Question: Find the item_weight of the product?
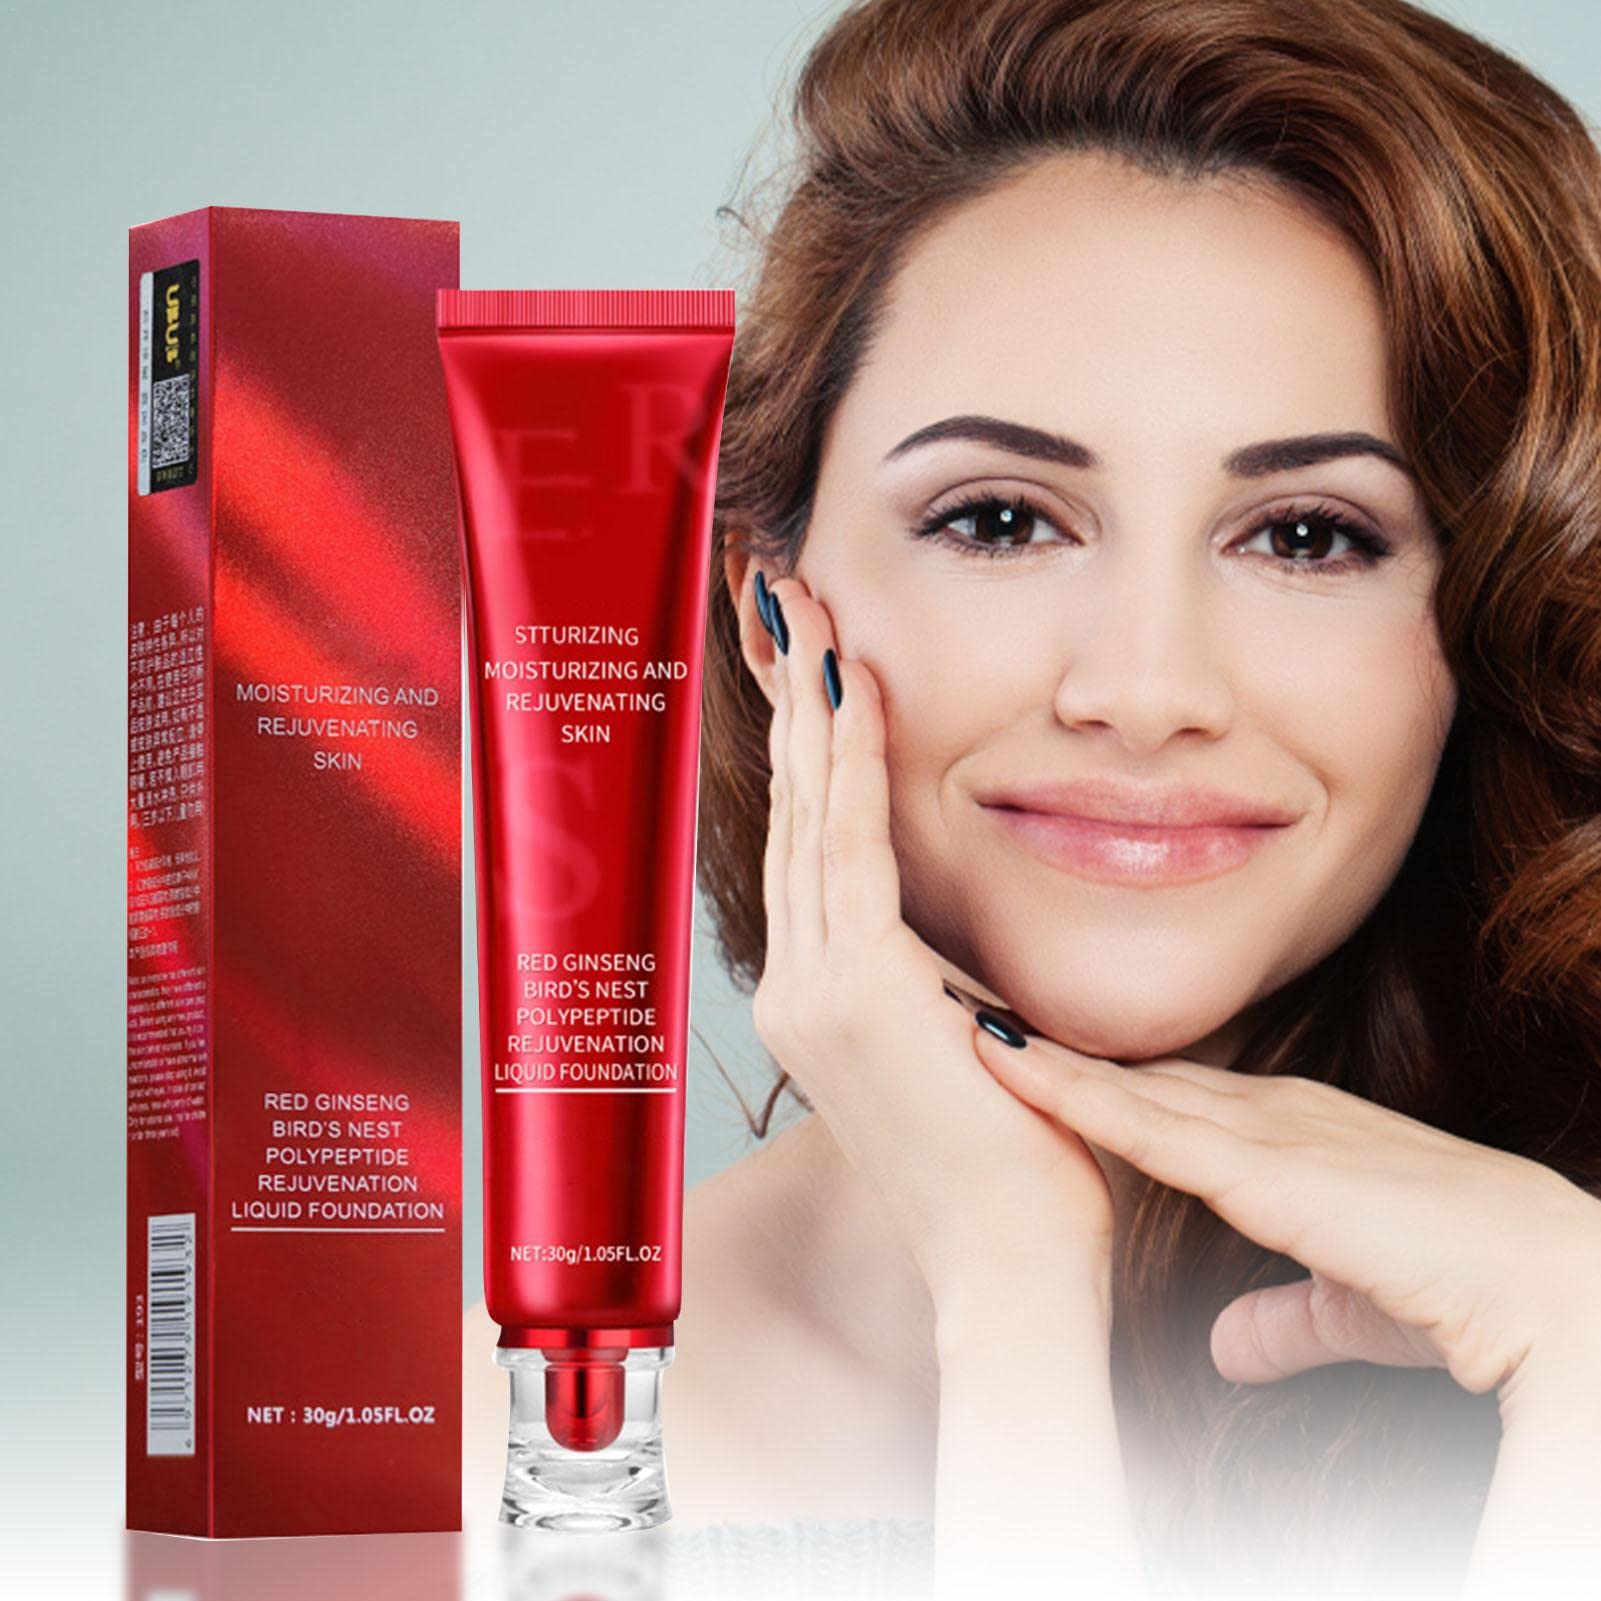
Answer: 30.0 gram